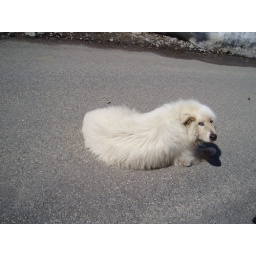
niko! the neighbors dog that was always in the street whenever we would come home